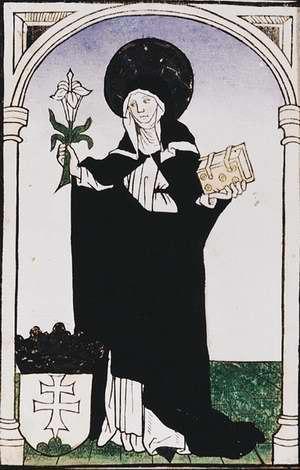
Cette liste concerne les saints et les bienheureux, reconnus comme tels par l'Église catholique, ayant vécu au XIIIᵉ siècle.